Harry Firth

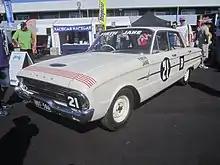
A Ford Falcon XL built up as a tribute to the car which was driven by Firth and Bob Jane to "First across the line" in the 1962 Armstrong 500

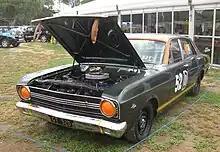
A "race replica" of the Ford XR Falcon GT driven to victory in the 1967 Gallaher 500 by Harry Firth and Fred Gibson

In 1962 the Firth Motors workshop at Queens Avenue, Auburn (Melbourne) became the base for the Ford works team. Firth and Jane drove a Ford Works Team Ford Falcon XL to victory in the 1962 Armstrong 500 at Philip Island. Firth and Jane recorded the races first hat-trick of wins when they won the 1963 Armstrong 500 driving a Mk.I Ford Cortina GT at Bathurst (the race had moved to Bathurst that year due to the poor state of the Phillip Island Circuit following the 1962 race). In 1964 Firth and Hoinville won the Ampol Round Australia Trial in a Cortina GT. Firth also won the 1964 Lowood 4 Hour with John Raeburn in a Ford Cortina GT.